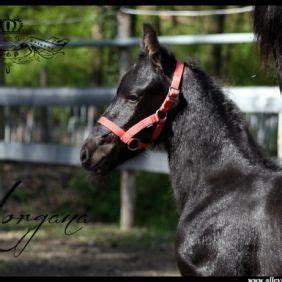
horse